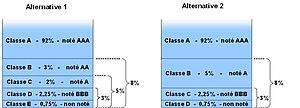
Description: Alternative de tranchage opération de titrisation Source: Bradypus Licence: Bradypus
La titrisation est une technique financière qui consiste à transférer à des investisseurs des actifs financiers tels que des créances, en les transformant, par le passage à travers une société ad hoc, en titres financiers émis sur le marché des capitaux.